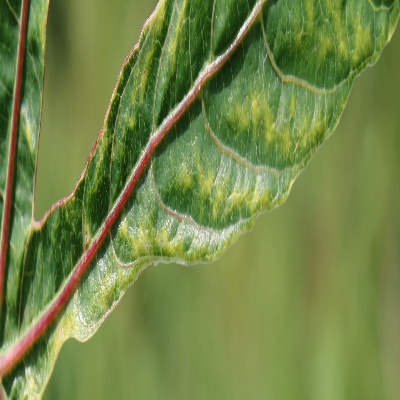
Crop: Cassava
Condition: mosaic